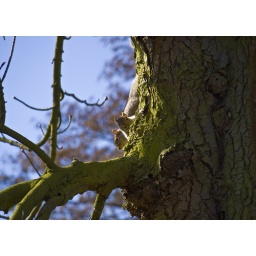
2 squirrels hiding in tree at coate water in swindon